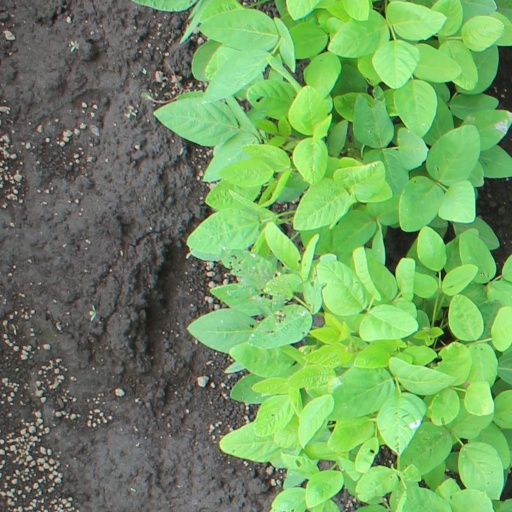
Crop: soybean